American military intervention in Somalia (2007–present)

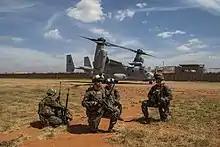
U.S. Marines with the 15th Marine Expeditionary Unit at Baledogle Airfield during Operation Octave Quartz, the operation to disperse U.S. forces across East Africa by the Trump administration, 22 December 2020

President Donald Trump ordered the Department of Defense to remove the majority of the 700 U.S. military troops in Somalia from the country in December 2020.